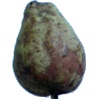
Label: Pear Stone 1